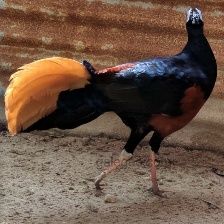
Species: CRESTED FIREBACK
Scientific name: LOPHURA IGNITA